Illusion (keelboat)

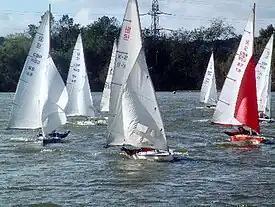
Illusion

The Illusion is a one-design, single-handed keelboat based on the lines of a 12-metre yacht. Its features include foot pedal steering, genoa roller reefing, full trimming facilities and large buoyancy tanks. It was designed by Jo Richards and Neil Graham in 1981.